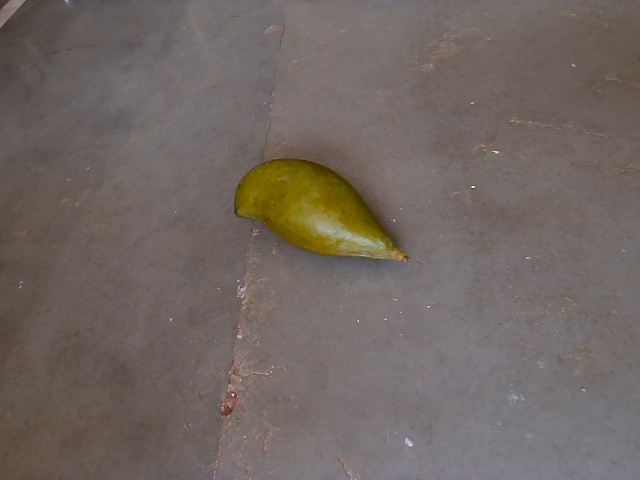
Label: Raw_Mango